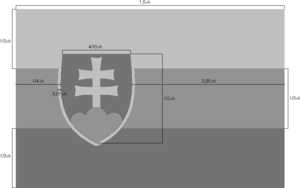
Le drapeau de la Slovaquie a été adopté le 3 septembre 1992. C'est un drapeau tricolore composé de trois bandes horizontales reprenant les couleurs panslaves : la bande supérieure est blanche, l'intermédiaire bleue et l'inférieure rouge. L'écu national, de type néogothique, est placé sur le drapeau pour le distinguer des autres drapeaux slaves : décalé du côté de la hampe, il empiète sur les bandes supérieure et inférieure du drapeau. Les proportions du drapeau sont 2:3. Ce drapeau aux dimensions d'1,5 m × 1 m est également le pavillon de la marine marchande slovaque. C'est l'un des quatre symboles officiels de la République slovaque.